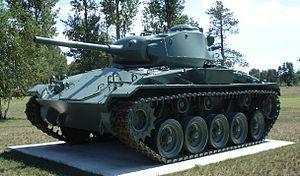
Le char M24 Chaffee est un char léger produit par les États-Unis, utilisé pendant la Seconde Guerre mondiale et dans plusieurs conflits ultérieurs comme la guerre de Corée. Il est désigné Chaffee par les Britanniques en l’honneur du général Adna Romanza Chaffee, qui a contribué au développement des unités blindées dans l'armée américaine.